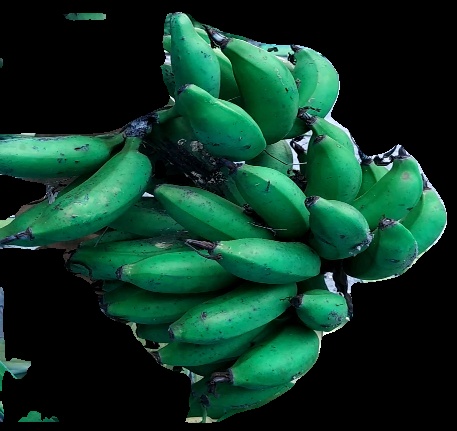
Variety: rasbale
Grade: grade3